Latin American cuisine

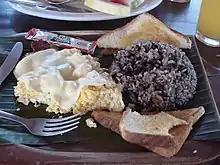
Gallo pinto of Costa Rica

The main staple, known as "gallo pinto" (or simply "pinto"), consists of rice and black beans, which in many households is eaten at all three meals during the day.